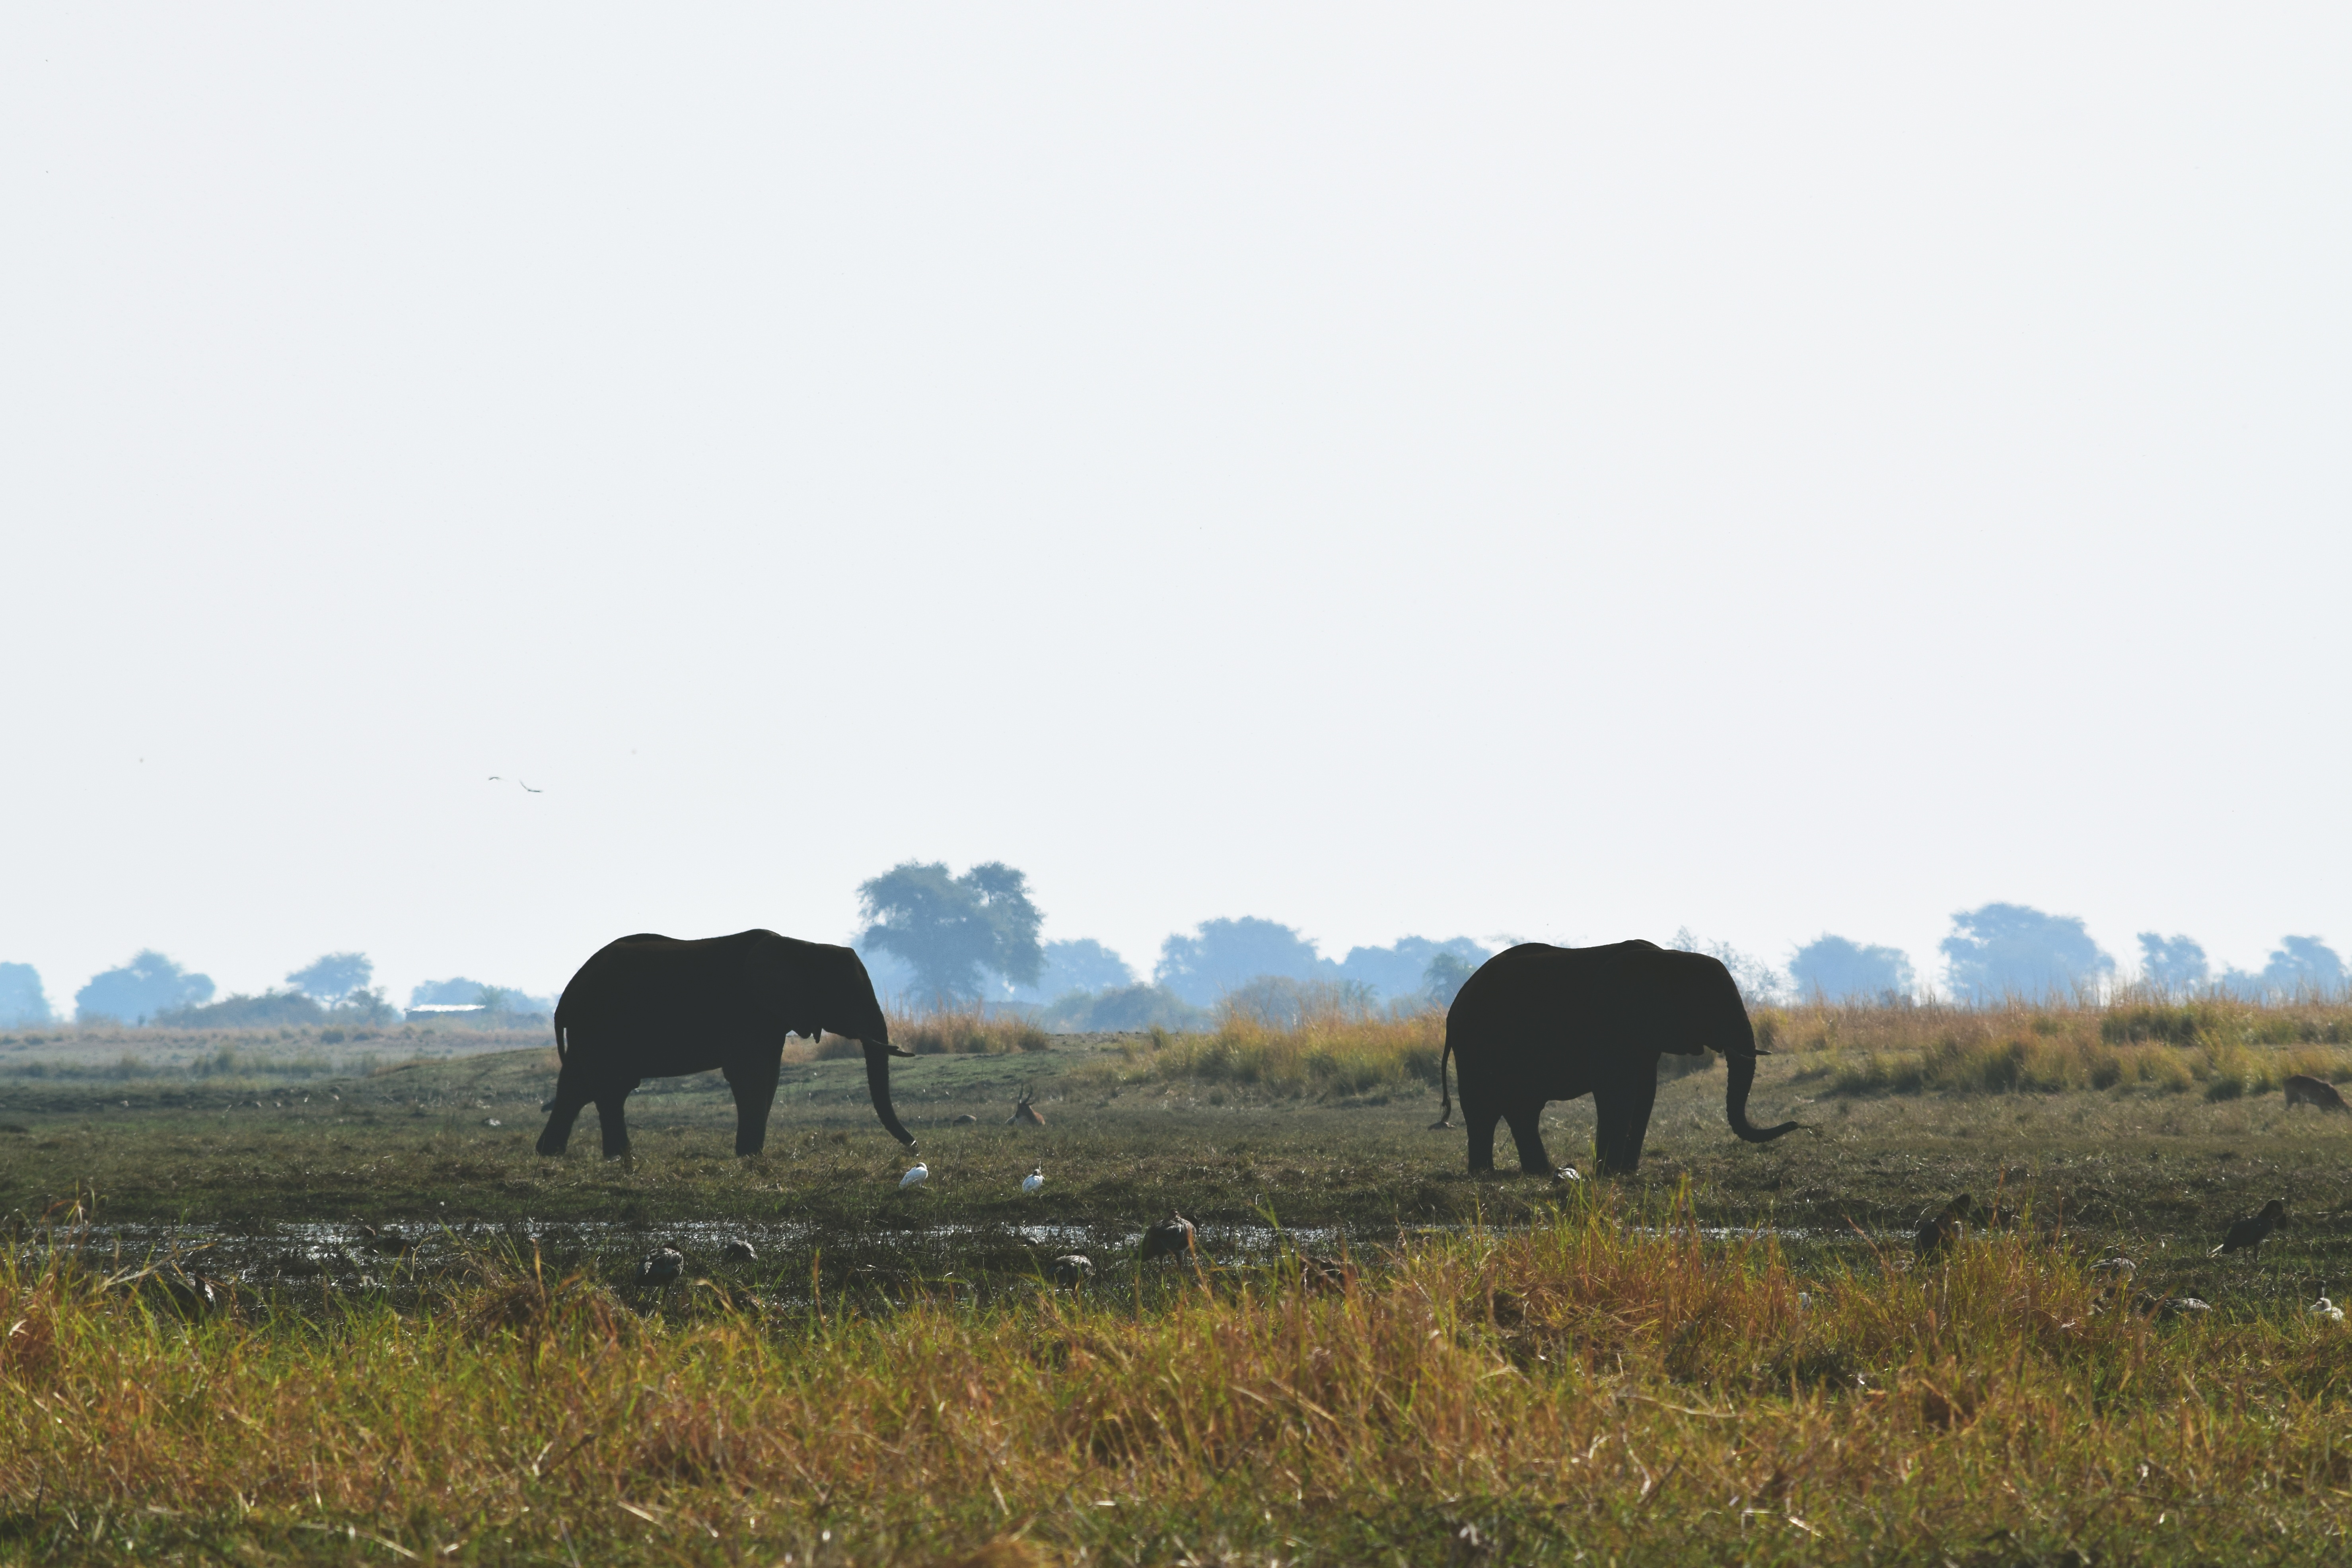
prairie, wildlife, herd, pasture, grazing, mammal, fauna, savanna, plain, elephant, grassland, safari, ecosystem, steppe, cattle like mammal, elephants and mammoths